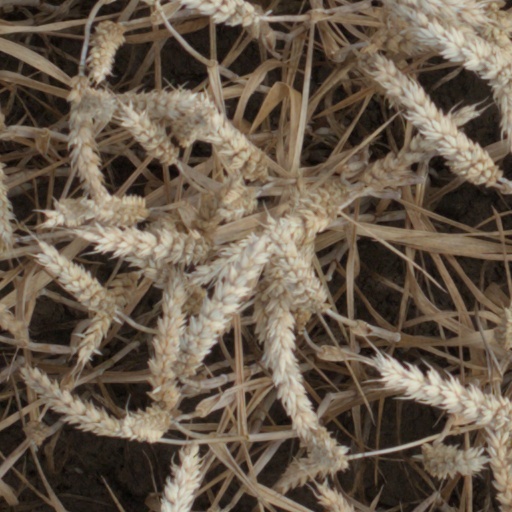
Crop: wheat